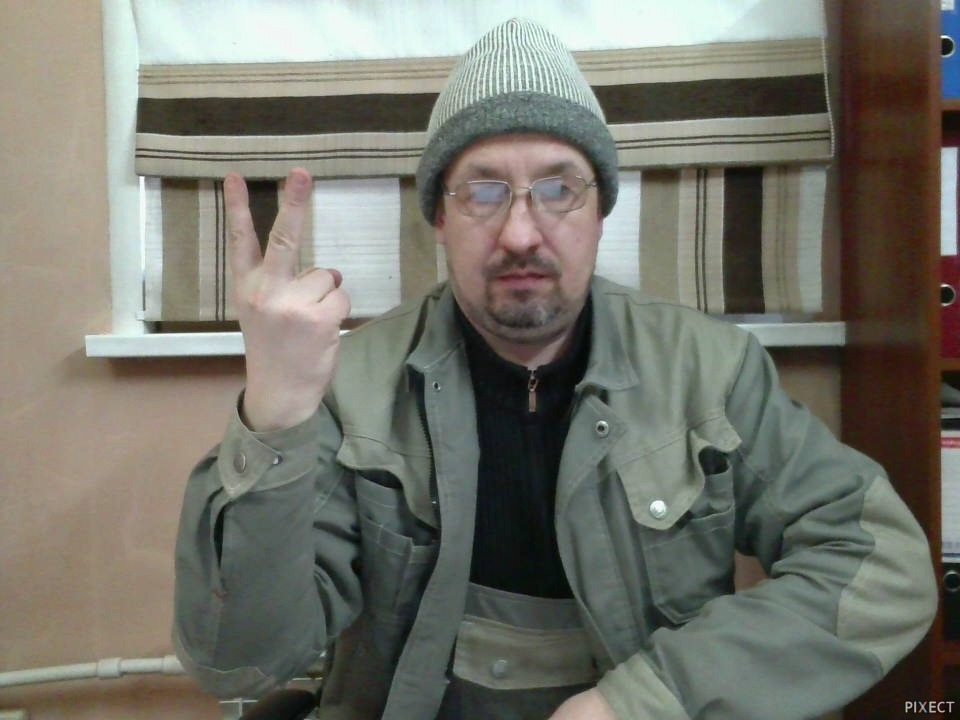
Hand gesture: peace_inverted